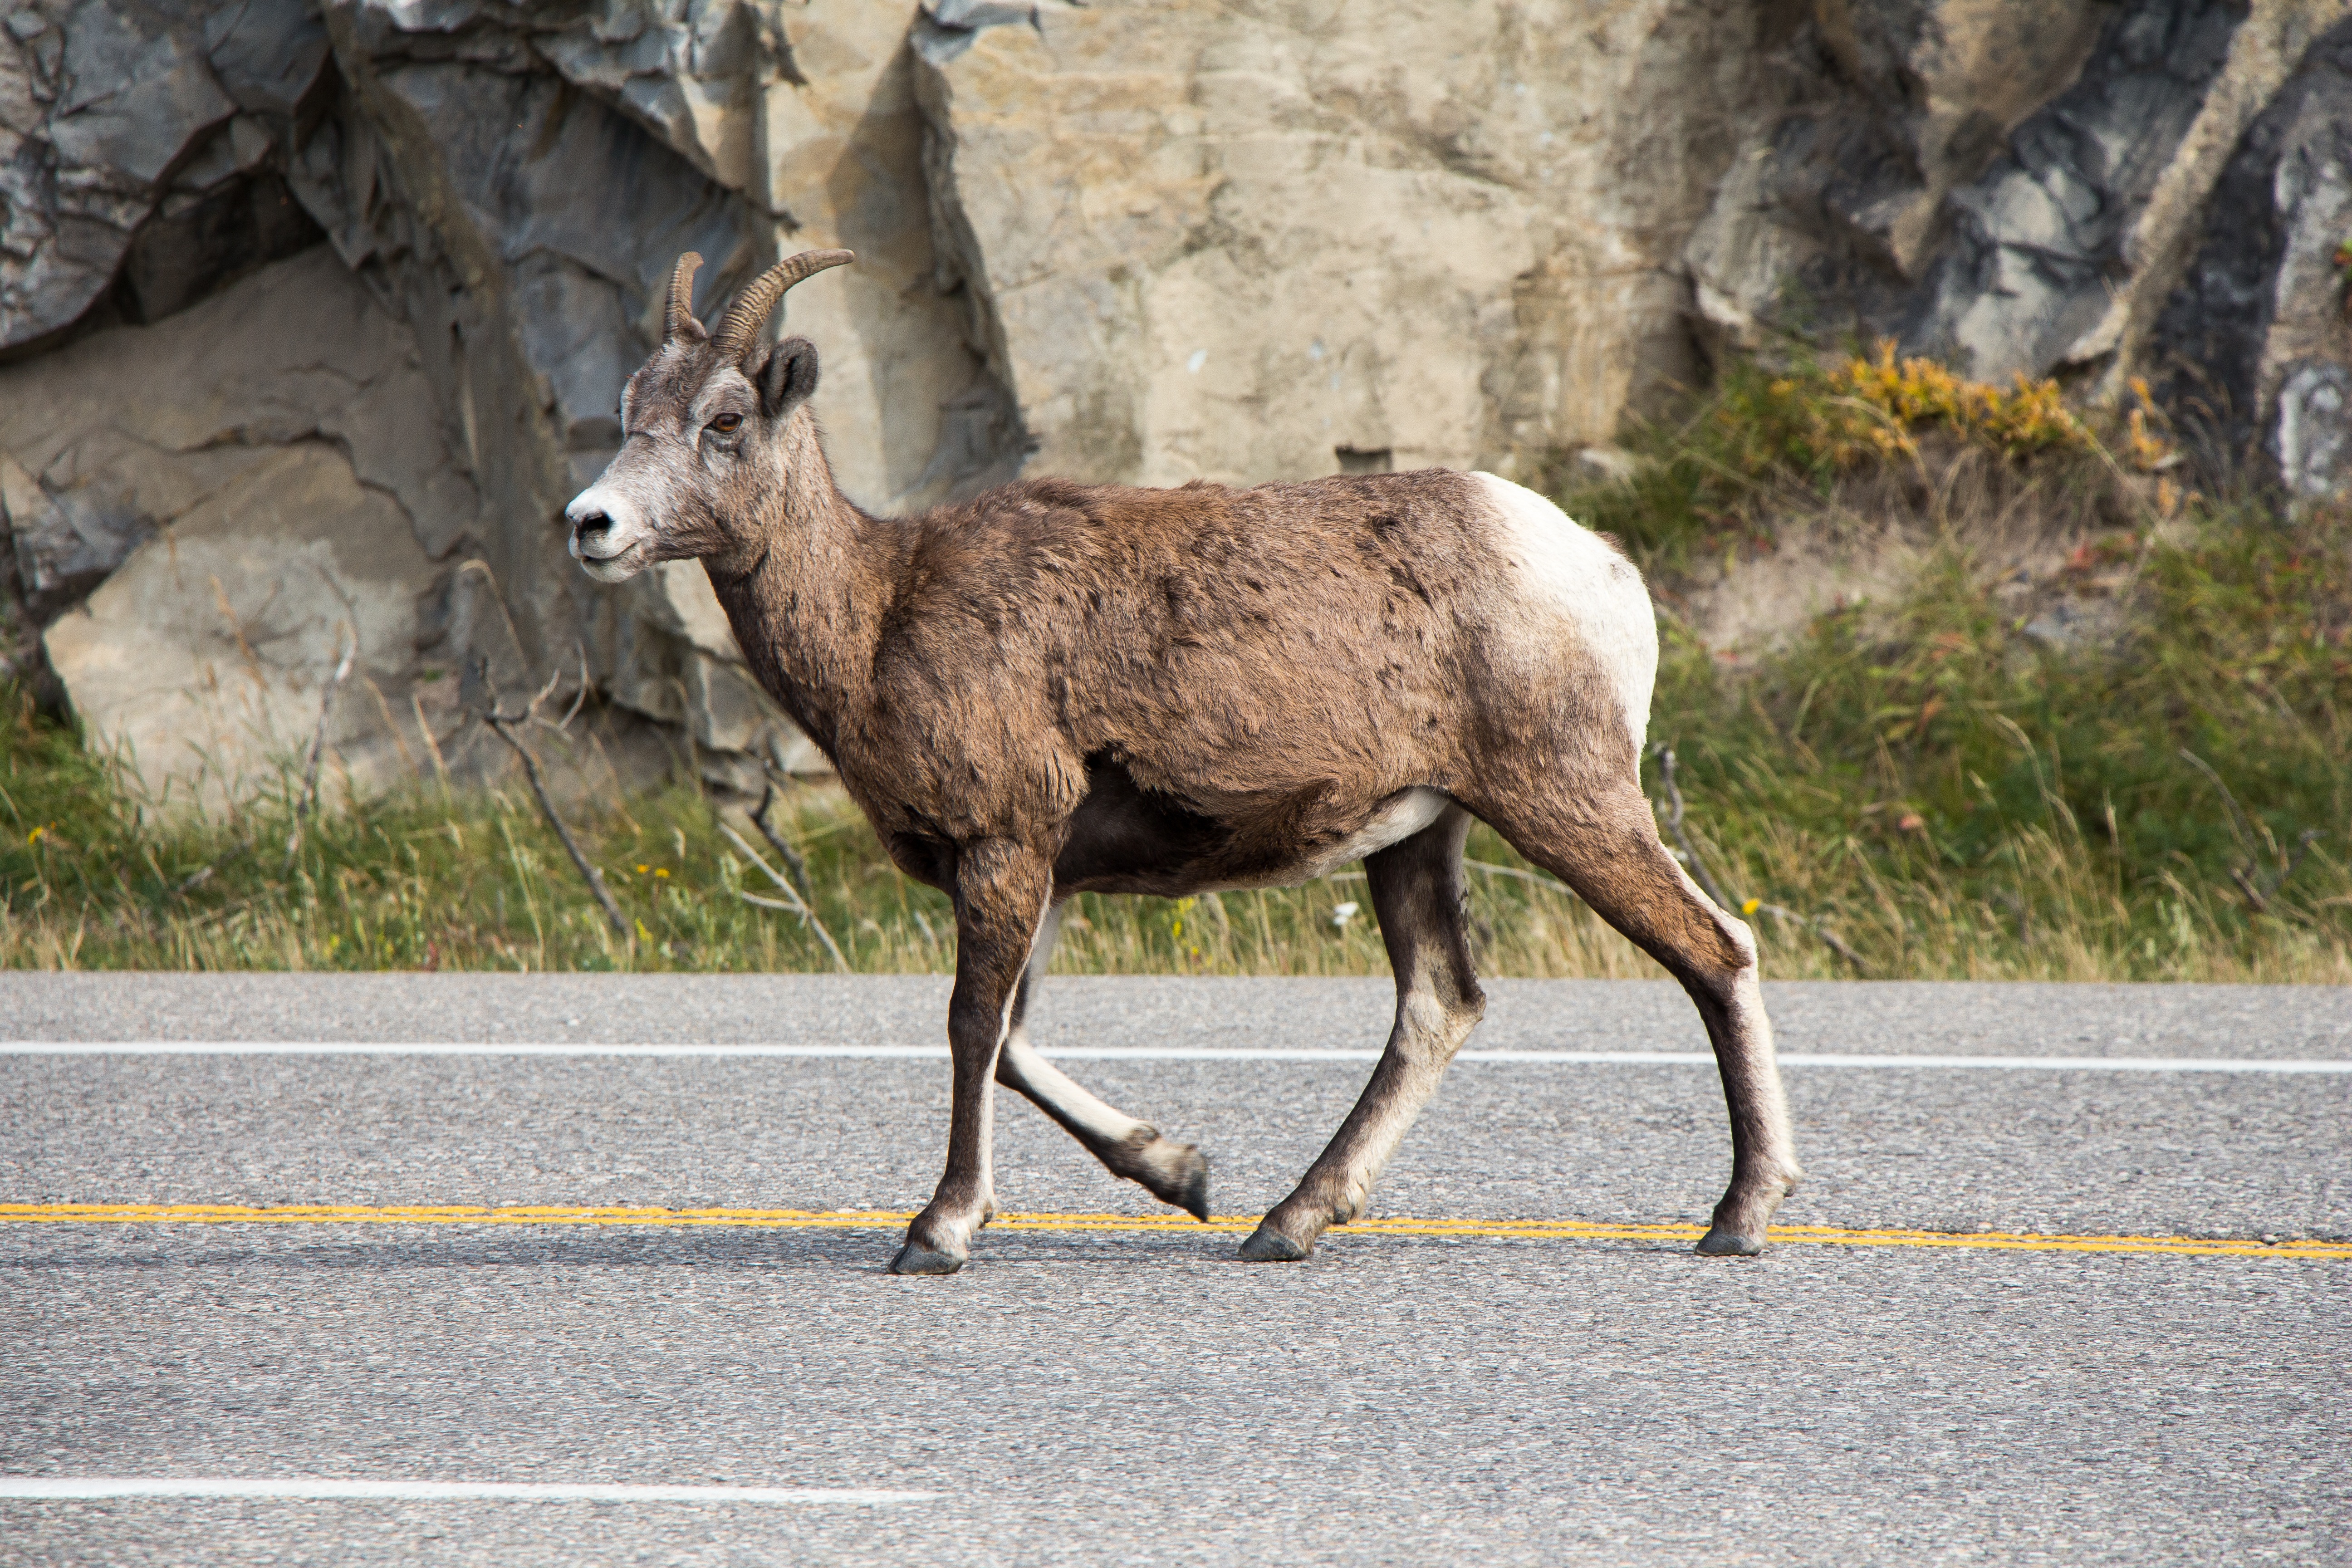
nature, mountain, animal, cliff, wildlife, wild, standing, deer, goat, horn, fur, park, america, mammal, rocky, altitude, fauna, ridge, climb, hoof, mountain goat, rocks, outdoors, national, north, canada, jasper, mammals, vertebrate, alberta, horns, buck, bighorn